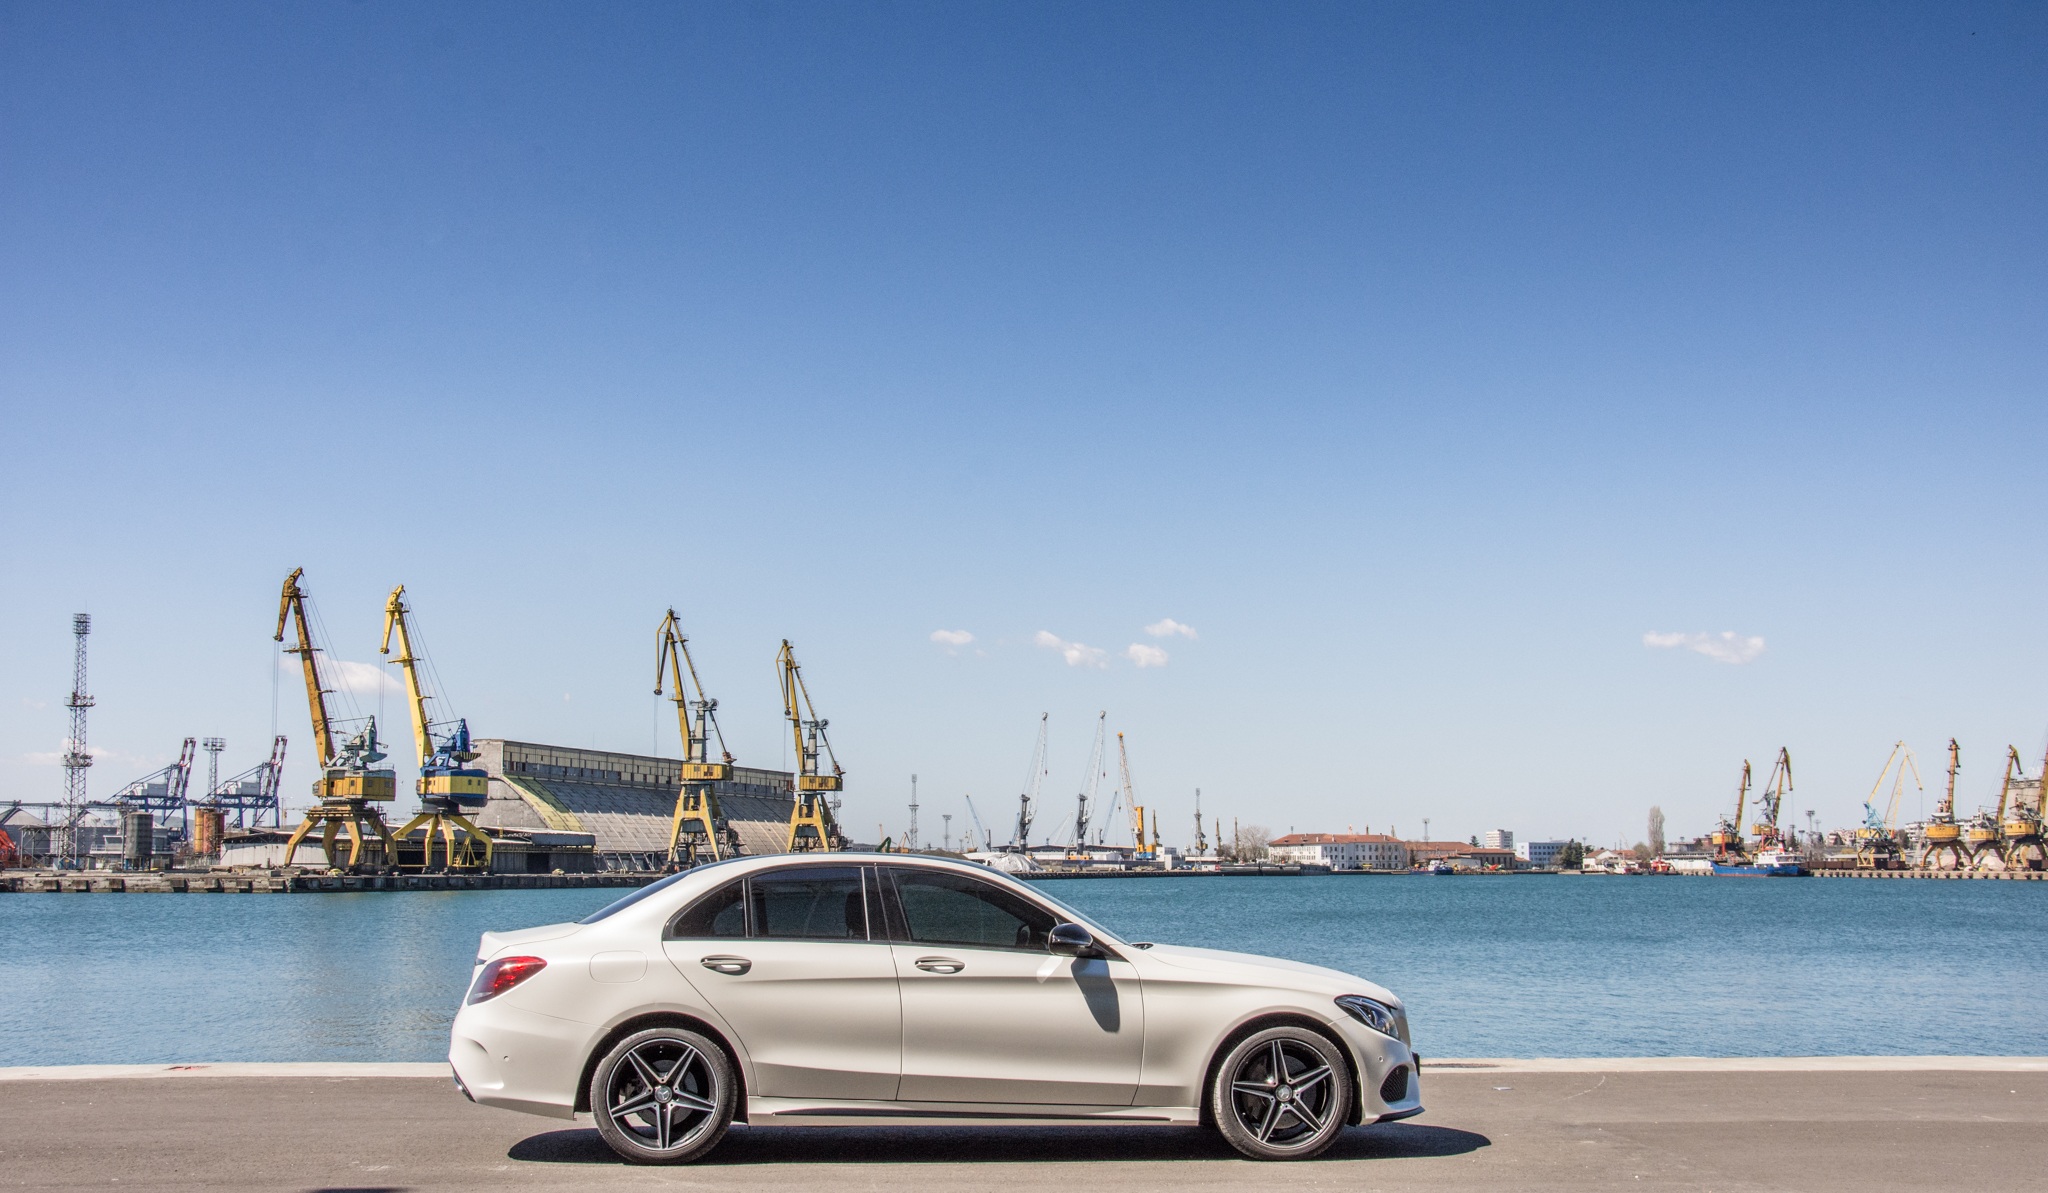
outdoor, light, technology, car, wheel, automobile, transportation, transport, vehicle, show, auto, business, modern, automotive, luxury, design, cars, sedan, style, elegant, mercedes, bmw, exhibition, presentation, benz, showroom, land vehicle, automobile make, automotive design, luxury vehicle, executive car, sports sedan, mid size car